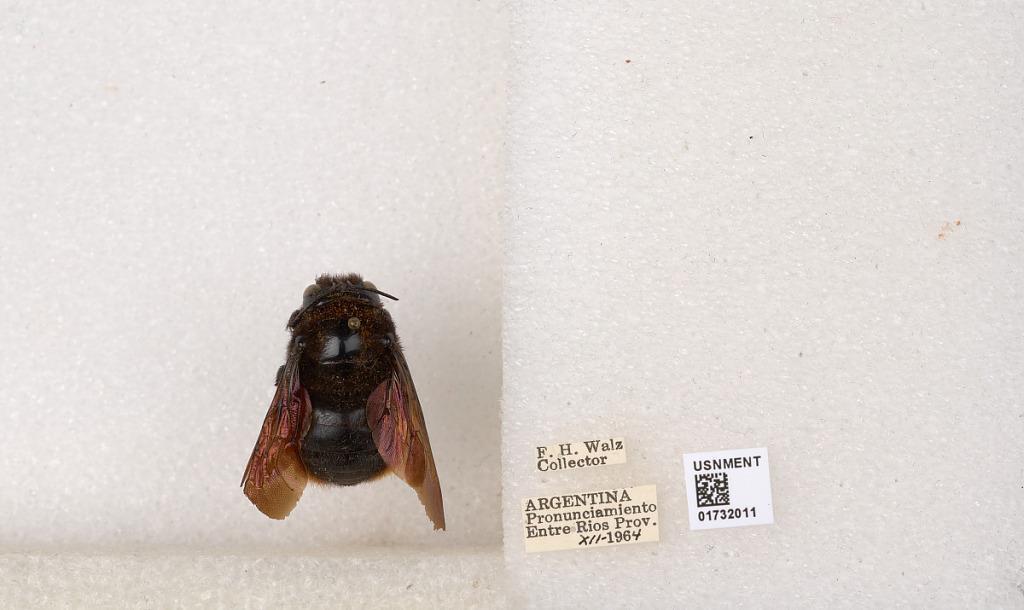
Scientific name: Xylocopa (Neoxylocopa) augusti Lepeletier
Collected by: F. Walz
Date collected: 1964-12-1
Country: Argentina
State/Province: Entre Rios
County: Departamento de Uruguay
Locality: Pronunciamiento
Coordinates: -32.3452, -58.4404